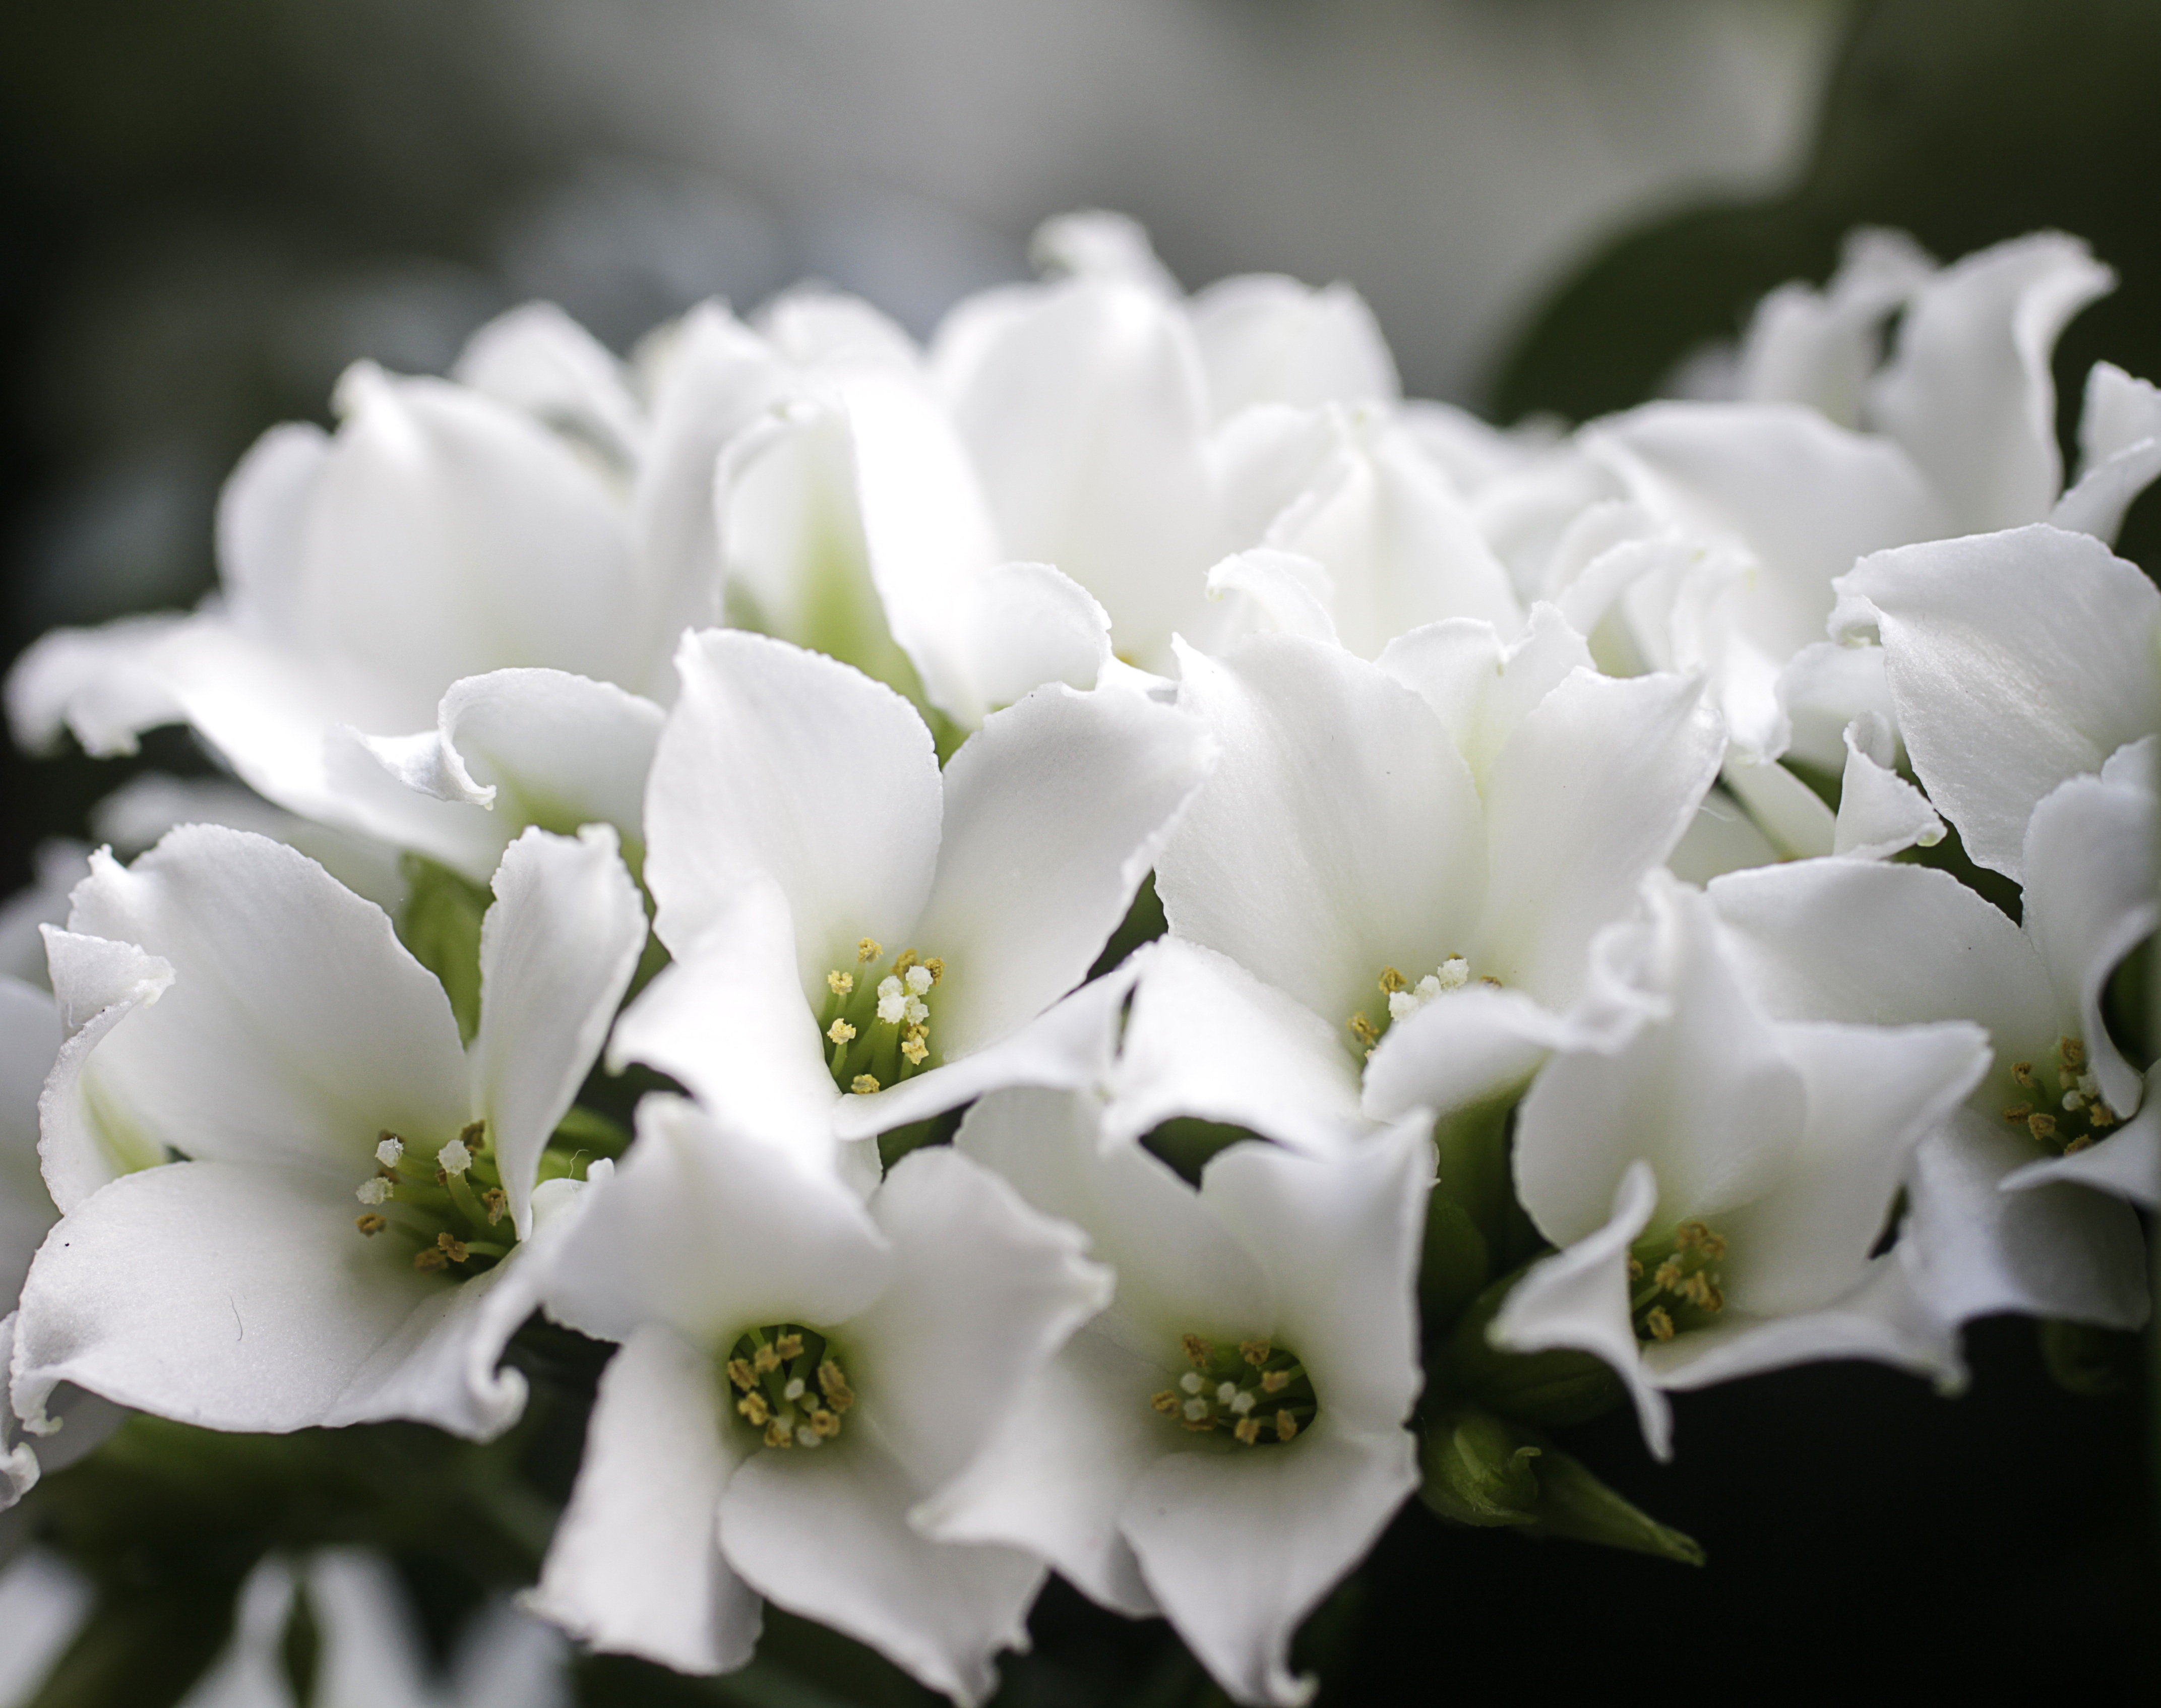
blossom, black and white, plant, white, flower, petal, botany, flora, potted plant, white flower, plants, flowers, close up, macro photography, jasmine, flowering plant, land plant